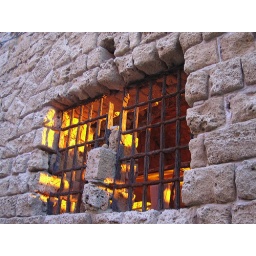
Light from the setting sun streaming through window bars in a stone wall.